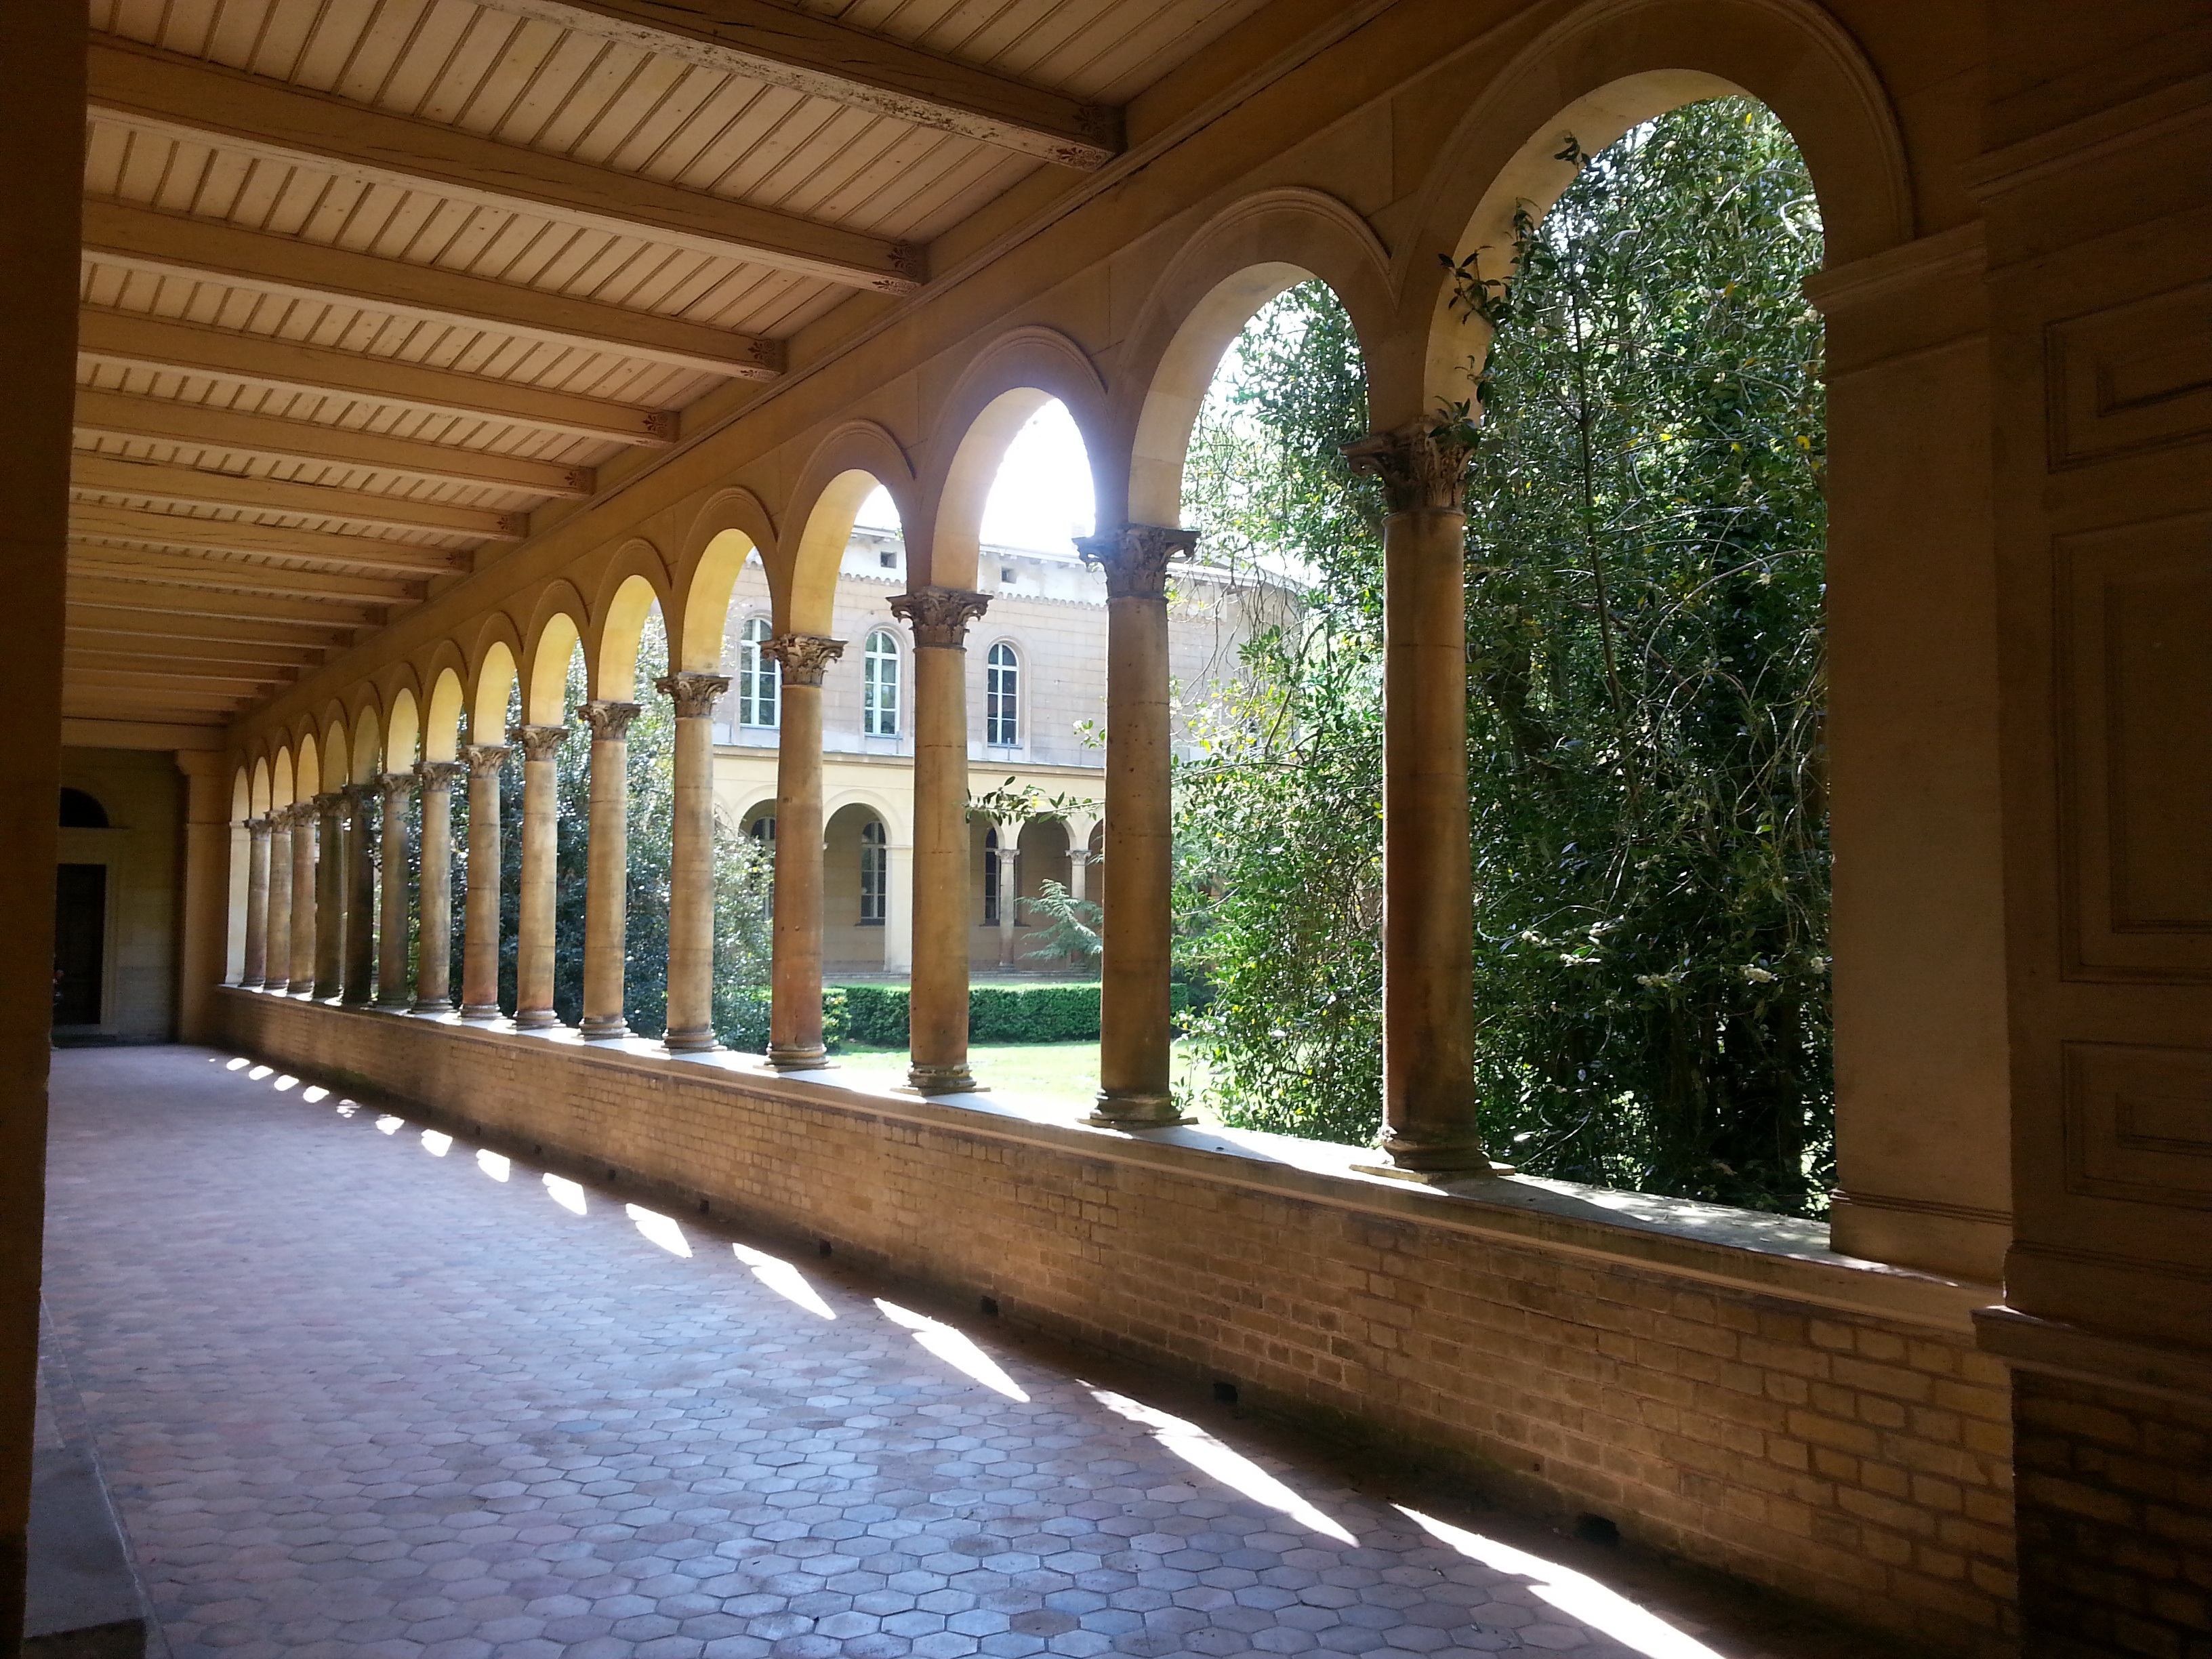
light, architecture, mansion, house, window, building, palace, arch, shadow, interior design, courtyard, arcade, cloister, estate, columnar, hispanic, stone pillars